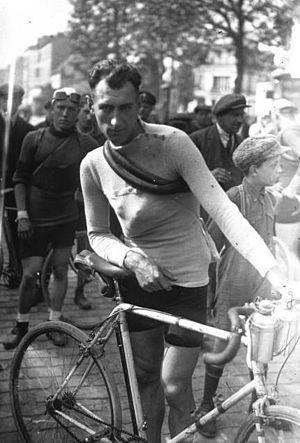
Portrait de Hamel, de l'équipe olympique.
René Hamel est un coureur cycliste français, né le 14 octobre 1902 à Paris et mort le 7 novembre 1992 à Paris.